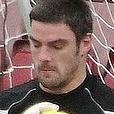
Age: 27